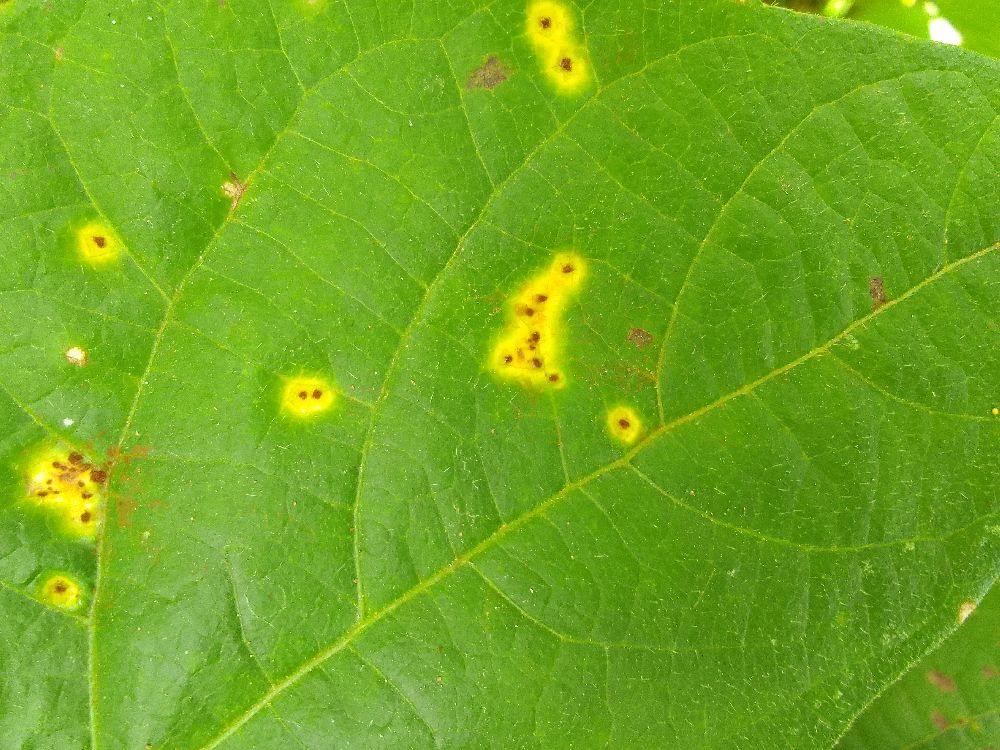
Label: rust